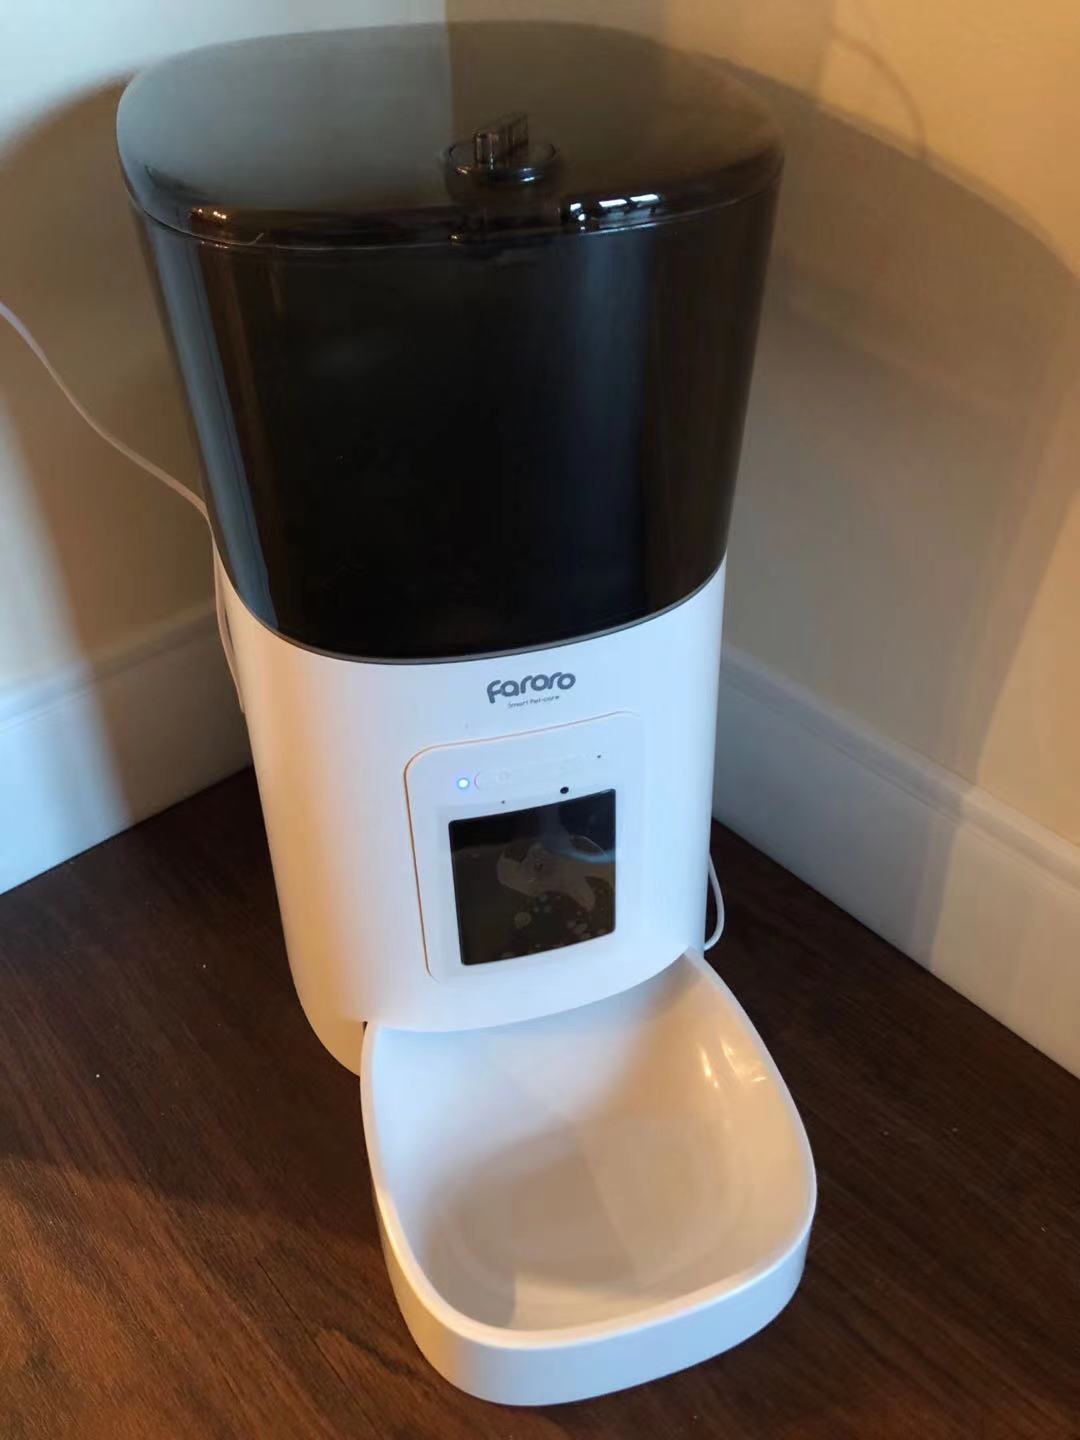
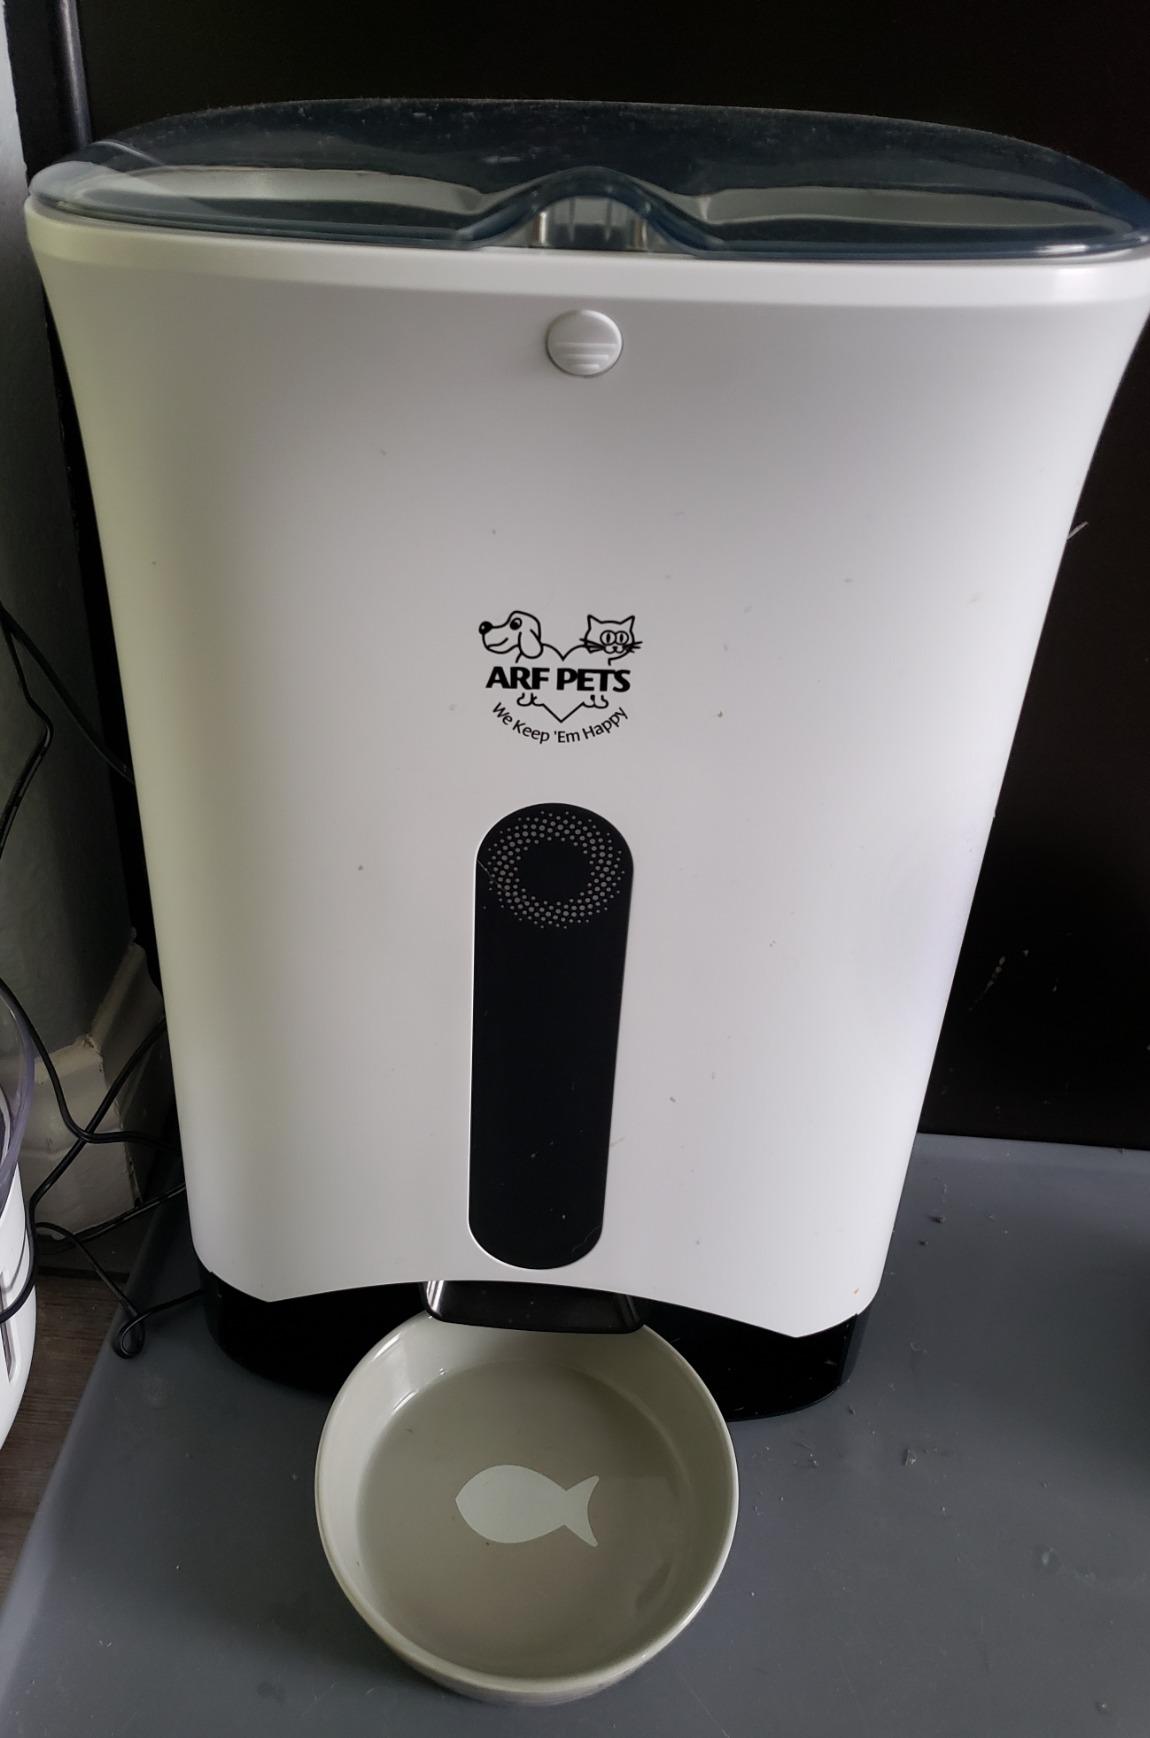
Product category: items_feeder
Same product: no